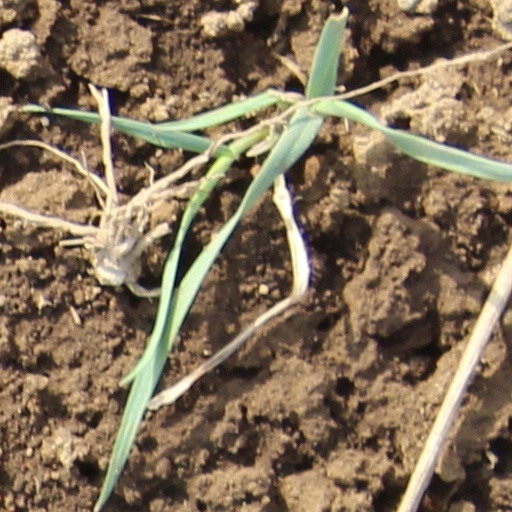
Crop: wheat